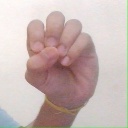
अक्षर: उ